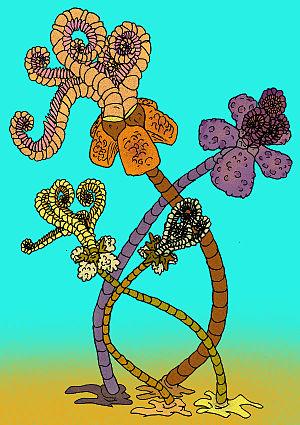
Calceolispongia est un genre éteint de crinoïdes de la famille des Calceolispongiidae et de l'ordre des Ampelocrinida.